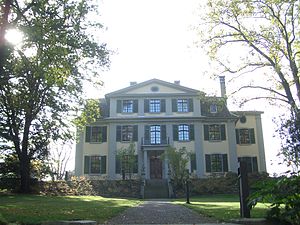
International Ice Hockey Federation
IIHFs hovedkontor i Zürich
International Ice Hockey Federation er den øverste internationale organisation indenfor ishockeyverdenen og står bl.a. for at arrangere VM i ishockey og Junior-VM i ishockey. Organisationen blev stiftet i 1908 og havde i december 2010 i alt 69 medlemslande som medlemmer.